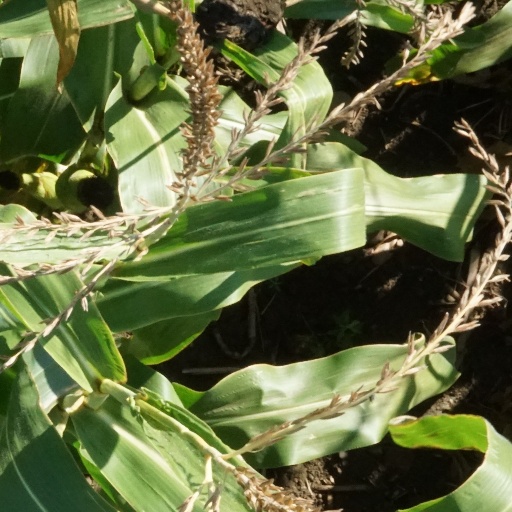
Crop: maize; corn